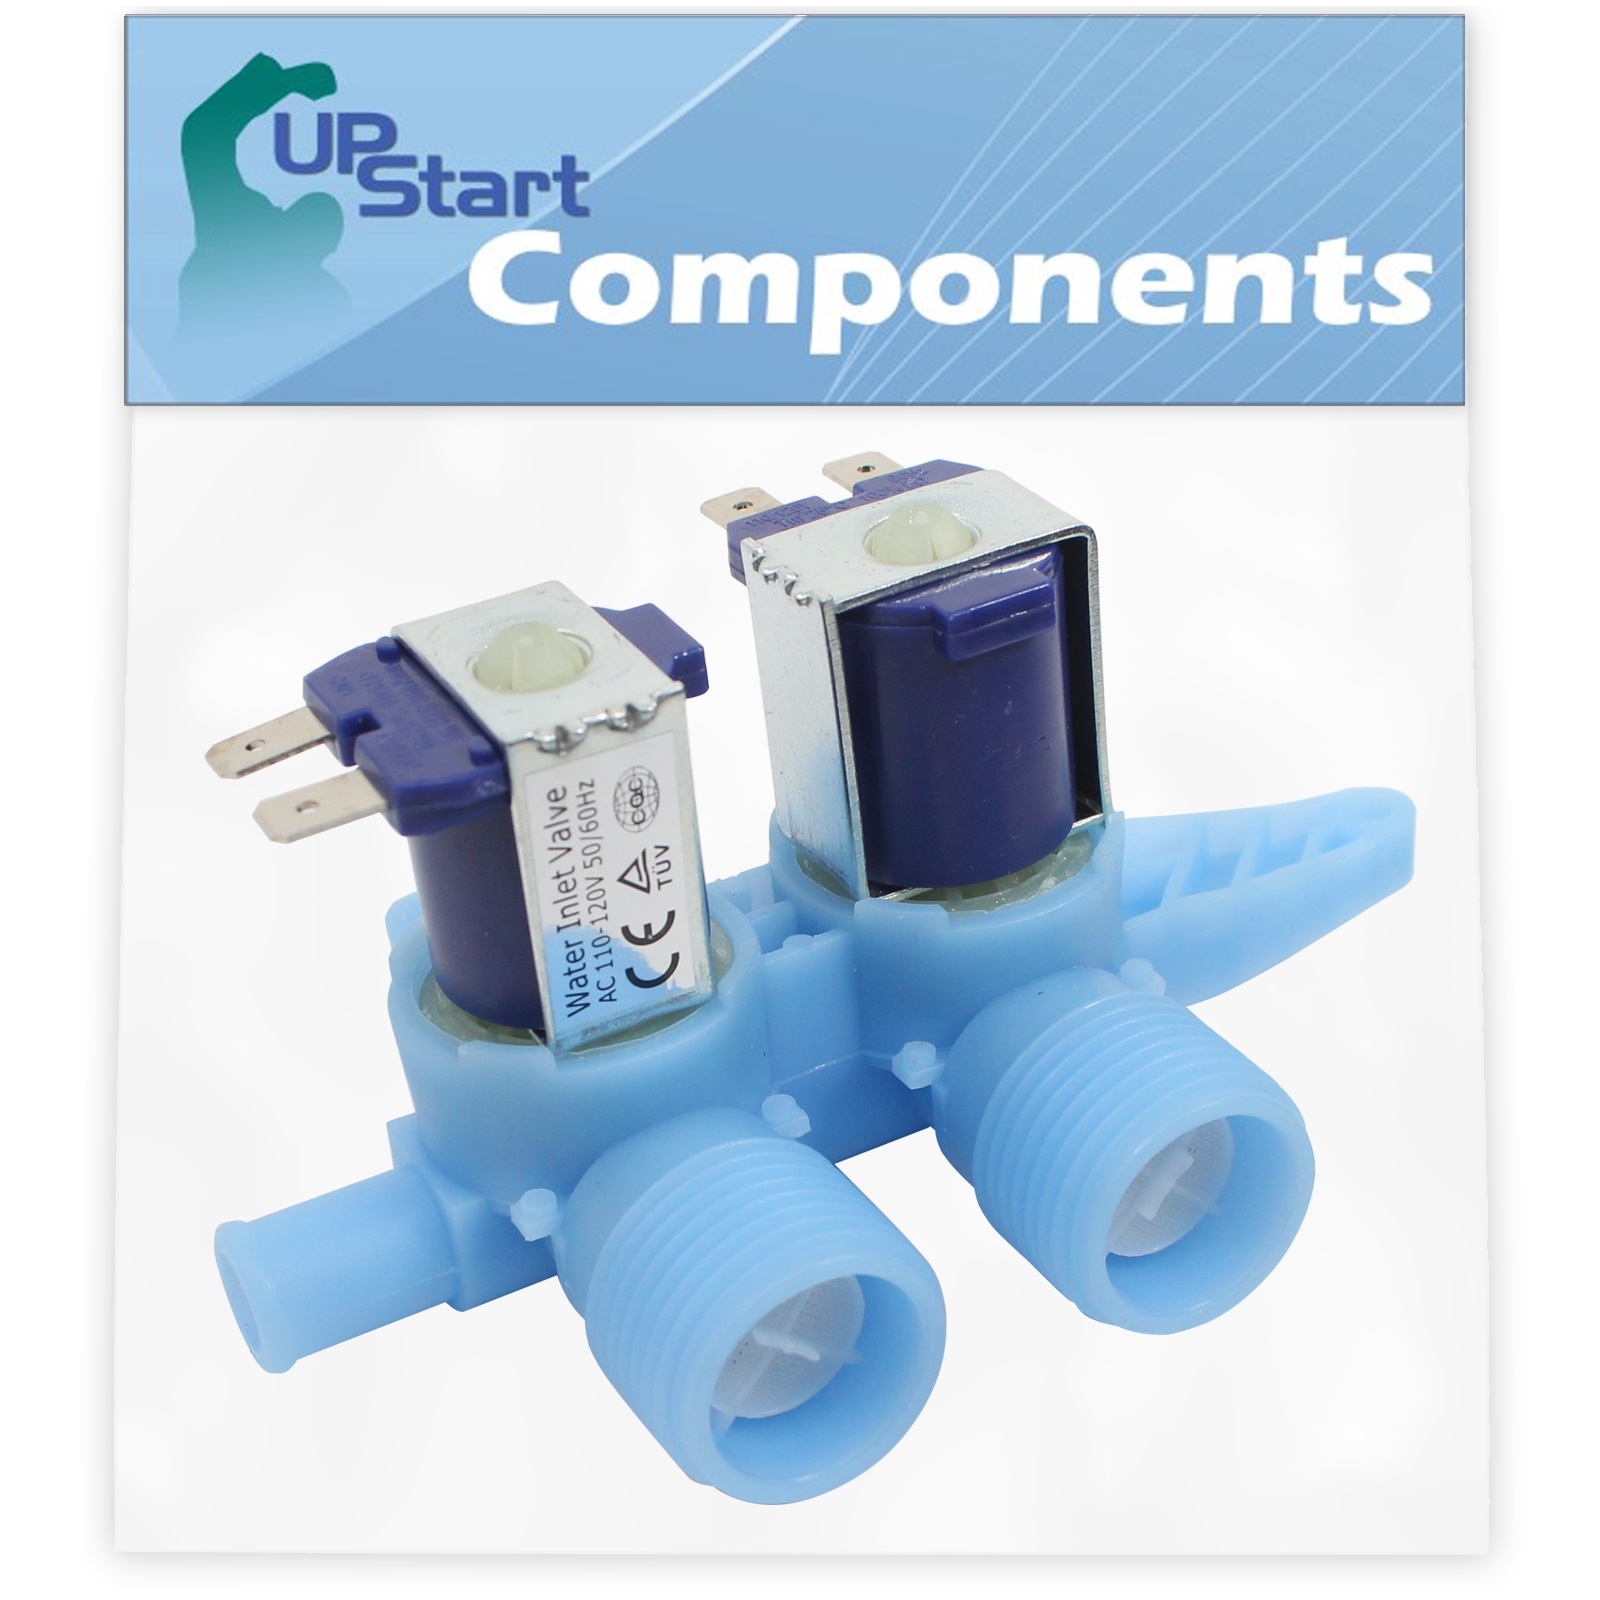
WH13X10024 Washer Dual Inlet Valve Replacement for General Electric S3700E6WW - Compatible with WH13X10024 Water Valve
Brand: Infinisia
WH13X10024 Washer Dual Inlet Valve Replacement for General Electric S3700E6WW - Compatible with WH13X10024 Water Valve UpStart Components Brand - WH13X10024 Washer Dual Inlet Valve Replacement for General Electric S3700E6WW - Compatible with WH13X10024 Water Valve Product Specifications: UpStart Components Replacement WH13X10024 Washer Dual Inlet Valve for General Electric S3700E6WW Ultra durable, high quality material resists wear and tear over time. Easy at-home installation. An affordable way to extend the life of your machine. Please make sure to check your original part to confirm that you are buying the correct product. Compatible WH13X10024 Water Valve for Part Number WH13X10024, AP3861119, 1159233, AH1155105, EA1155105, PS1155105, WH13X0086, WH13X0087, WH13X10004, WH13X10019, WH13X86, WH13X87 SKU Quantity AP-WH13X10024 1
Category: Home & Garden > Household Appliance Accessories > Laundry Appliance Accessories